American Yacht Club (New York)

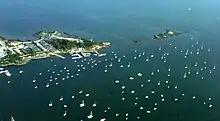
American Yacht Club aerial 2015

The American Yacht Club, also known as AYC, was founded on May 1, 1883. Its original 15 incorporators were: William P. Clyde, president of the Clyde Steamship Company; Washington E. Connor; Alfred de Cordova; William B. Dowd; Jay Gould and his son